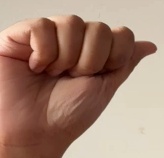
ASL sign: A